Dominican Republic

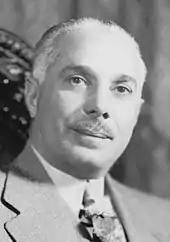
Rafael Trujillo imposed a dictatorship of 31 years (1930–1961).

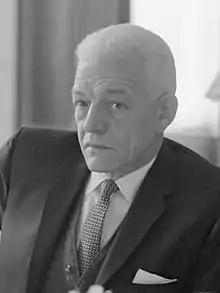
Juan Bosch, the first democratically elected president after Trujillo

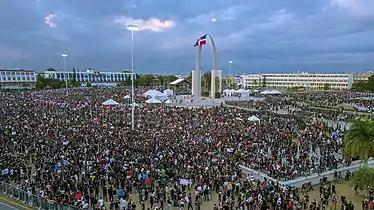
2020 Dominican Republic protests in Plaza de La Bandera, Santo Domingo

U.S. Marines landed on May 16, 1916, and seized the capital and other ports, while General Arias fell back to his inland Santiago stronghold. A significant weaponry disparity between the U.S. Marines and Arias's forces led to the latter's defeat. The clashes with the U.S. Marines marked the first time the Dominicans had ever encountered a machine gun. A peace delegation from Santiago surrendered the city on July 5, coinciding with General Arias' surrender to the Dominican governor. The military government established by the U.S. under the Navy and Marine Corps on November 29, led by Vice Admiral Harry Shepard Knapp, was widely repudiated by the Dominicans, but organized resistance ceased.